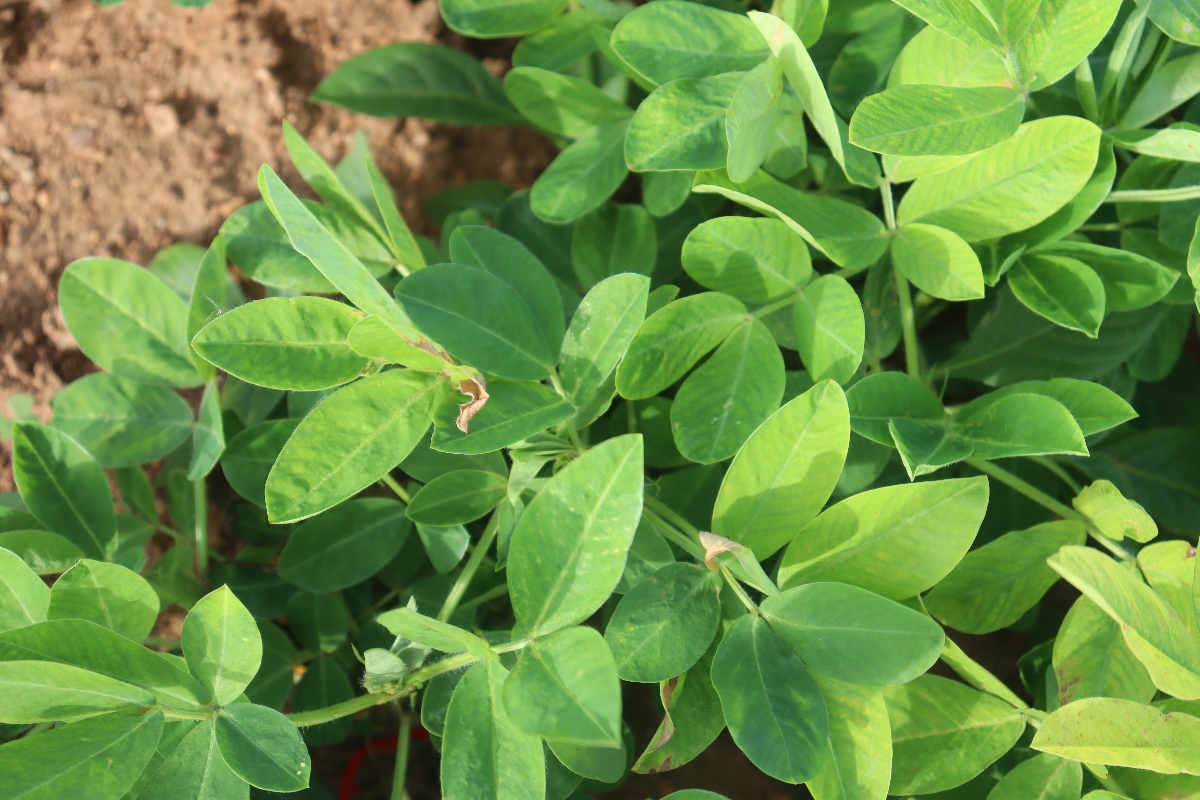
Label: early_leaf_spot